Eleanor Mosley

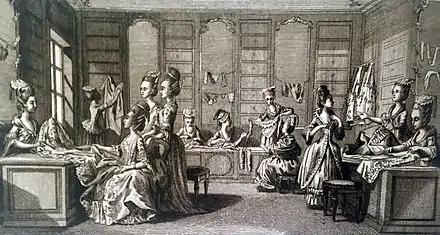
La Marchande de modes Bénard

Other images, such as Robert Dighton's "A Mourning Rambl"e shows young women who seem to be more interested in flirting with male customers than in making sales. This satirical print by James Caldwell compares the "Charming Millener" to a demirep (which is a woman of questionable morals).